Dynamos F.C.

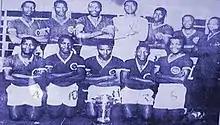
The original first team poses with the Austin Cup in 1963

Dynamos acquired their nickname, the Glamour Boys, through their early style of playing: Dynamos played "carpet soccer" – football based around passes along the ground – and based their game around "entertainment and winning, attacking football". The club won three more domestic titles before the replacement of the Rhodesia National Football League with the Zimbabwe Premier Soccer League in 1980, and, during that year, became the first champions of Zimbabwe. Because of the recognition of Zimbabwe's independence following the end of Rhodesia (latterly Zimbabwe Rhodesia), Zimbabwean clubs were, from 1981, allowed to contest continental competitions for the first time. As Zimbabwean champions, the side therefore entered the African Cup of Champions Clubs for the first time in 1981. Dynamos won their first match in the Cup of Champions Clubs 5–0, and, as of 2010, have never lost a first-round match in continental competition. The team reached the quarter-finals during their first season in the tournament, an achievement that was matched twice more during the 1980s – in 1984 and 1987. Meanwhile, the team dominated the Zimbabwean league, winning six out of the first seven editions of the Zimbabwe Premier Soccer League, including the first four. Dynamos also clinched the Cup of Zimbabwe in 1985, 1986 and 1989 as well as the 1983 Zimbabwean Independence Trophy.